Cyril Frisby

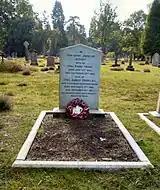
Frisby's grave in Brookwood Cemetery

Frisby joined the Hampshire Regiment as a private in October 1916 and within weeks was undergoing officer training. He was commissioned in the Coldstream Guards as a second lieutenant, with a seniority date of 28 March 1917. He was posted to the Western Front in November, where he joined the regiment's 1st Battalion. Early the following year, he was promoted to acting captain.